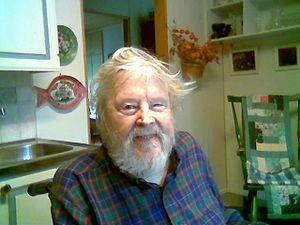
Rauni Mollberg, né le 15 avril 1929 à Hämeenlinna et mort le 11 octobre 2007 à Loimaa, est un réalisateur, scénariste et acteur de cinéma finlandais.